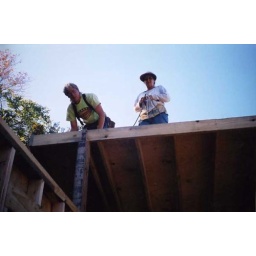
The process of building Sara White (nee Miller)'s house in Arkansas. Photographs by Electra Sylva.